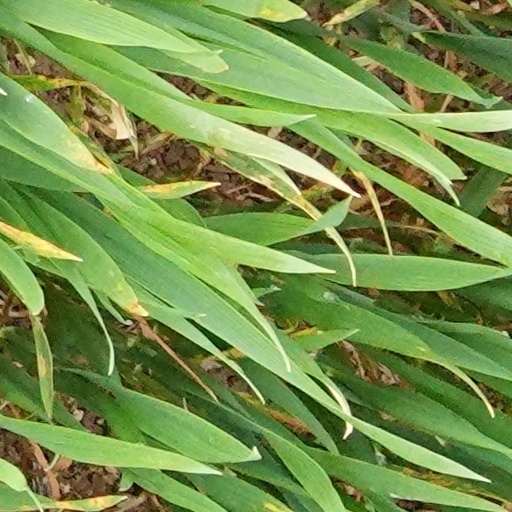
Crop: wheat